Patrick Wolf

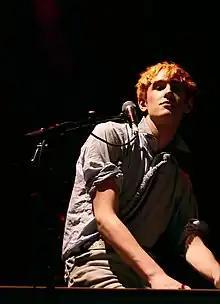
Patrick Wolf in 2007

Patrick Wolf (born Patrick Denis Apps; 30 June 1983) is an English singer-songwriter from South London. Wolf uses a wide variety of instruments in his music, most commonly the ukulele, piano, and viola. He is known for combining electronic sampling with classical instruments. Wolf's styles range from electronic pop to Baroque chamber music.